Her Fatal Millions

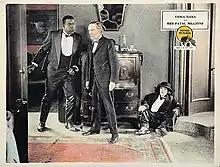

Her Fatal Millions is a 1923 American Metro Pictures silent comedy film directed by William Beaudine. It stars